Príncipe

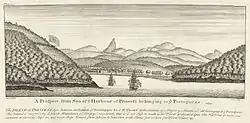
Entrance to the harbour of Principe, from a 1727 engraving: the accompanying text was, "This Island is very Woody and breeds abundance of Monkeys, insomuch that it is not safe to walk in the Woods without a gun. The harbour is very convenient to Careen Ships in, and most Ships Bound from Africa to America with Slaves put in here for Food, Water etc.""

The island was uninhabited when discovered by the Portuguese on 17 January 1471 and was first named after Saint Anthony ("Ilha de Santo Antão"). Later the island was renamed Príncipe ("Prince's [Island]") by King John II of Portugal in honour of his son Afonso, Hereditary Prince of Portugal (1475–1491). The first settlement, the town Santo António, was founded in 1502. Subsequently, the north and centre of the island were made into plantations by Portuguese colonists abusing slave labor. These concentrated initially on producing sugar and after 1822 on cocoa, becoming the world's greatest cocoa producer. Since independence, these exploitative plantations have largely reverted to forest.